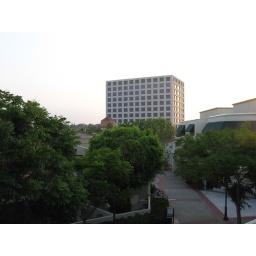
As it were. Never actually been in the tall office building myself because it's, well, a tall office building.